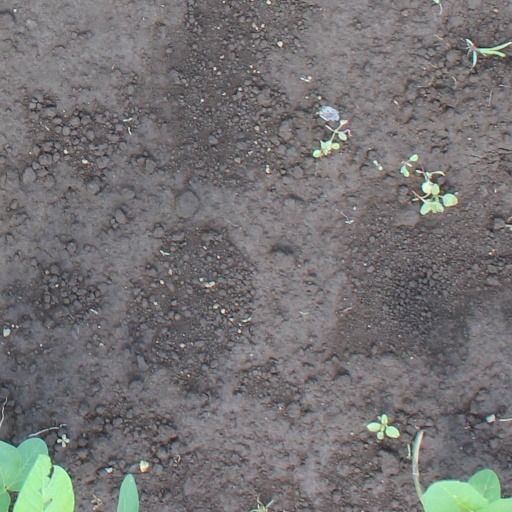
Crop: soybean